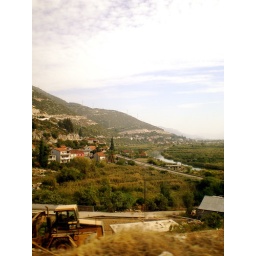
through a bus window, roused by the smell of oranges